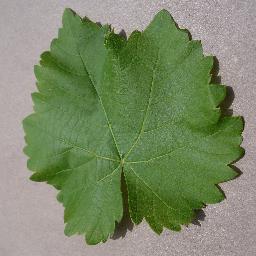
Label: Grape___healthy